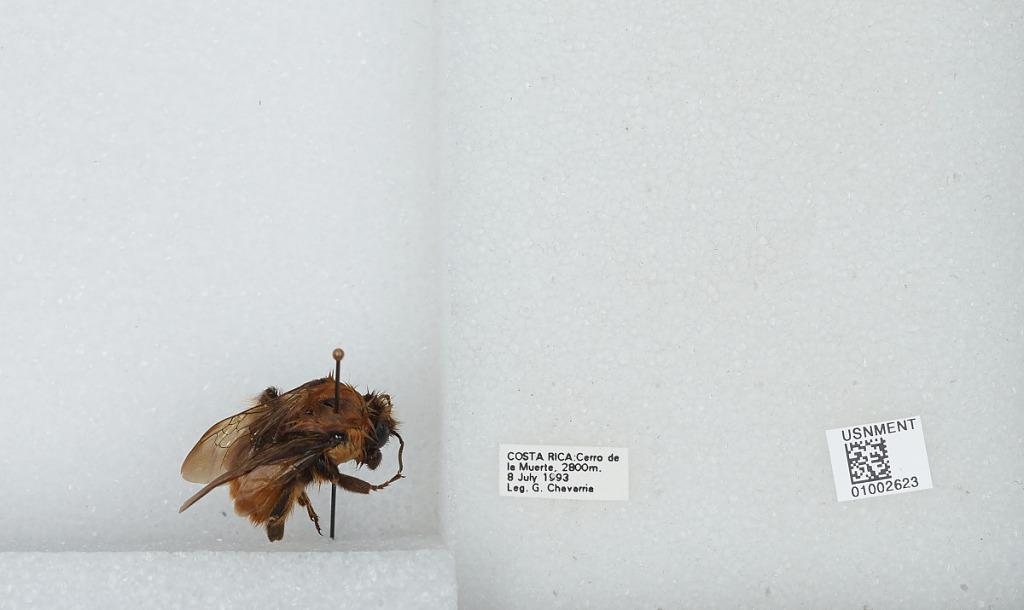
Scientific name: Bombus (Pyrobombus) ephippiatus (Say)
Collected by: G. Chavarria
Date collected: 1993-7-8
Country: Costa Rica
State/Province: San Jose
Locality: Cerro de la Muerte
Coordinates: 9.5583, -83.7239